Gordon Cooper

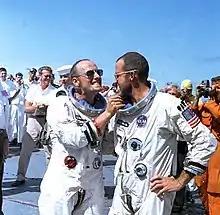
Pete Conrad (left) and Cooper on deck of recovery carrier after Gemini 5 mission

Cooper and Conrad wanted to name their spacecraft "Lady Bird" after Lady Bird Johnson, the First Lady of the United States, but Webb turned down their request; he wanted to "depersonalize" the space program. Cooper and Conrad then came up with the idea of a mission patch, similar to the organizational emblems worn by military units. The patch was intended to commemorate all the hundreds of people directly involved, not just the astronauts. Cooper and Conrad chose an embroidered cloth patch sporting the names of the two crew members, a Conestoga wagon, and the slogan "8 Days or Bust" which referred to the expected mission duration. Webb ultimately approved the design, but insisted on the removal of the slogan from the official version of the patch, feeling it placed too much emphasis on the mission length and not the experiments, and fearing the public might see the mission as a failure if it did not last the full duration. The patch was worn on the right breast of the astronauts' uniforms below their nameplates and opposite the NASA emblems worn on the left.